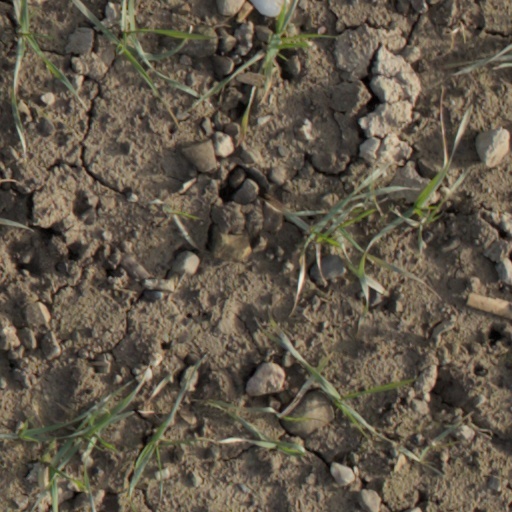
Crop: wheat